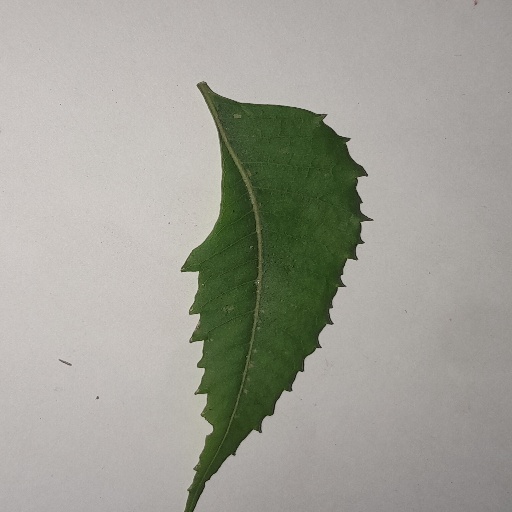
Species: Neem
Leaf condition: Shot Hole Leaf